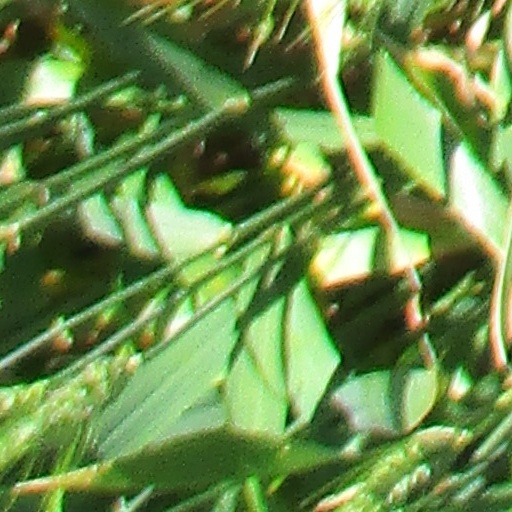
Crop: wheat